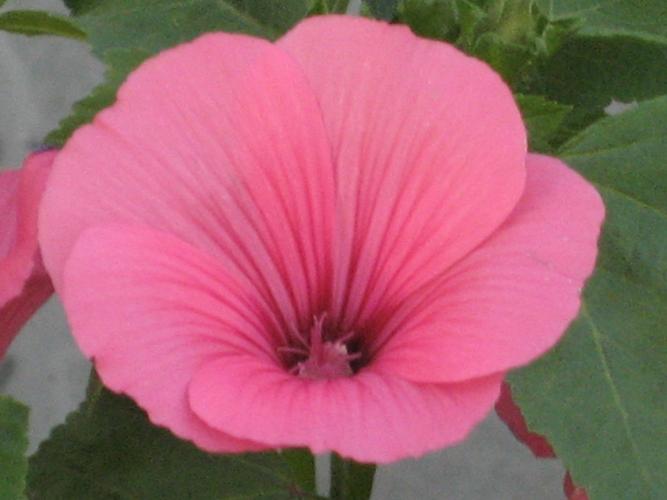
Label: tree mallow